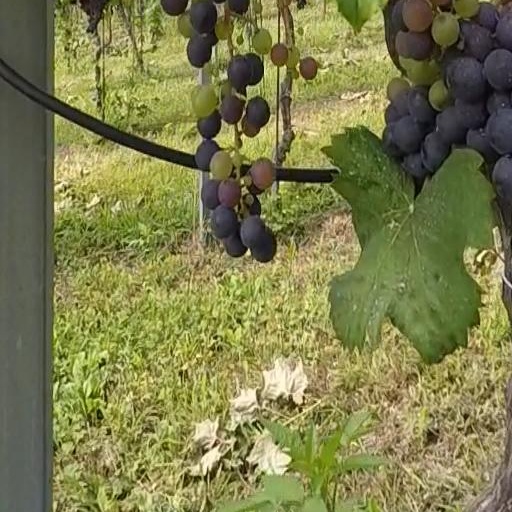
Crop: grape